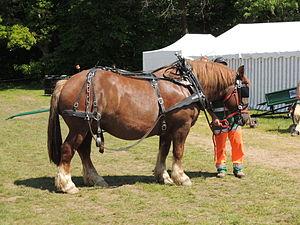
Salon du cheval au travail 2014 à Rennes. Présentation de Touzic ar Maner, cheval breton utilisé pour l'entretien du parc de Gayeulles.
Un cheval territorial est, en France, un cheval réalisant diverses missions de service public pour le compte de la collectivité territoriale. L'originalité de la démarche, qui s'inscrit dans le développement durable et la recherche de solutions écologiques, est de recourir au cheval pour préserver l'authenticité des sites concernés. La commune de Saint-Pierre-sur-Dives est pionnière avec la jument Uranie, en 1993. La commune de Trouville-sur-Mer organise le congrès annuel et dirige la commission nationale des chevaux territoriaux. En 2012, l'activité est définie et le métier de cocher est officiellement inscrit au répertoire des métiers. En 2015, environ 300 communes de France recourent aux services d'un ou de plusieurs chevaux territoriaux. Leurs missions sont variées, mais concernent généralement le tourisme, la gestion des déchets et des espaces verts, la prévention et la sécurité, ou le transport des personnes.